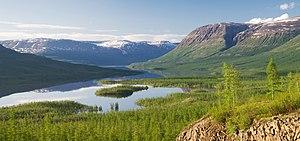
La réserve naturelle de Poutorana est une réserve naturelle d'État située en fédération de Russie qui appartient depuis août 2010 à la liste du patrimoine mondial dressée par l'Unesco. Elle se trouve dans la partie nord-ouest du plateau de Sibérie centrale et comprend le plateau de Poutorana. Elle couvre une surface d'1 887 252 hectares dont 1 773 300 sont surveillés. Son siège est à Norilsk.